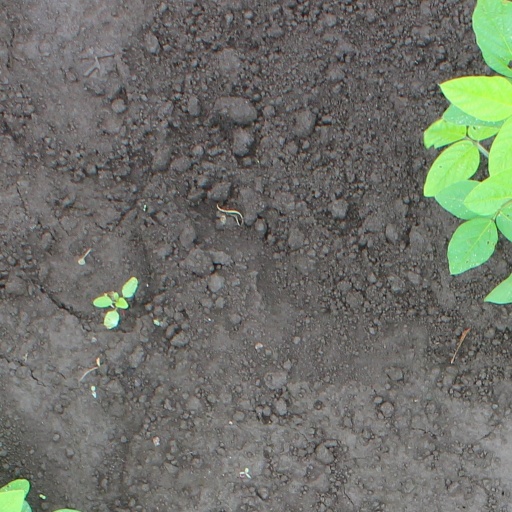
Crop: soybean